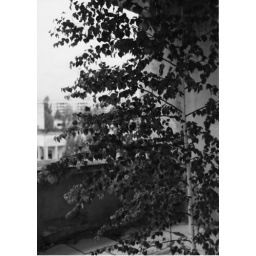
This tree is growing through the cracks in the roof of a hotel in the abandoned nuclear city of Pripryat, 3km from Chernobyl.